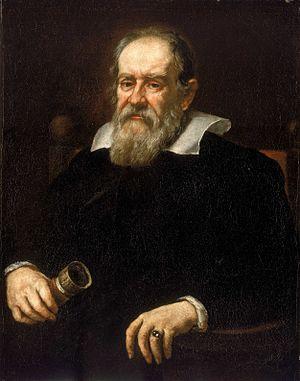
« Jamais sans doute dans l’histoire […] le thème du progrès n’a à ce point interrogé l’humanité dans son ensemble et l’humanité propre à chaque individu. »
La rue Galilée est une voie des 8ᵉ et 16ᵉ arrondissements de Paris.